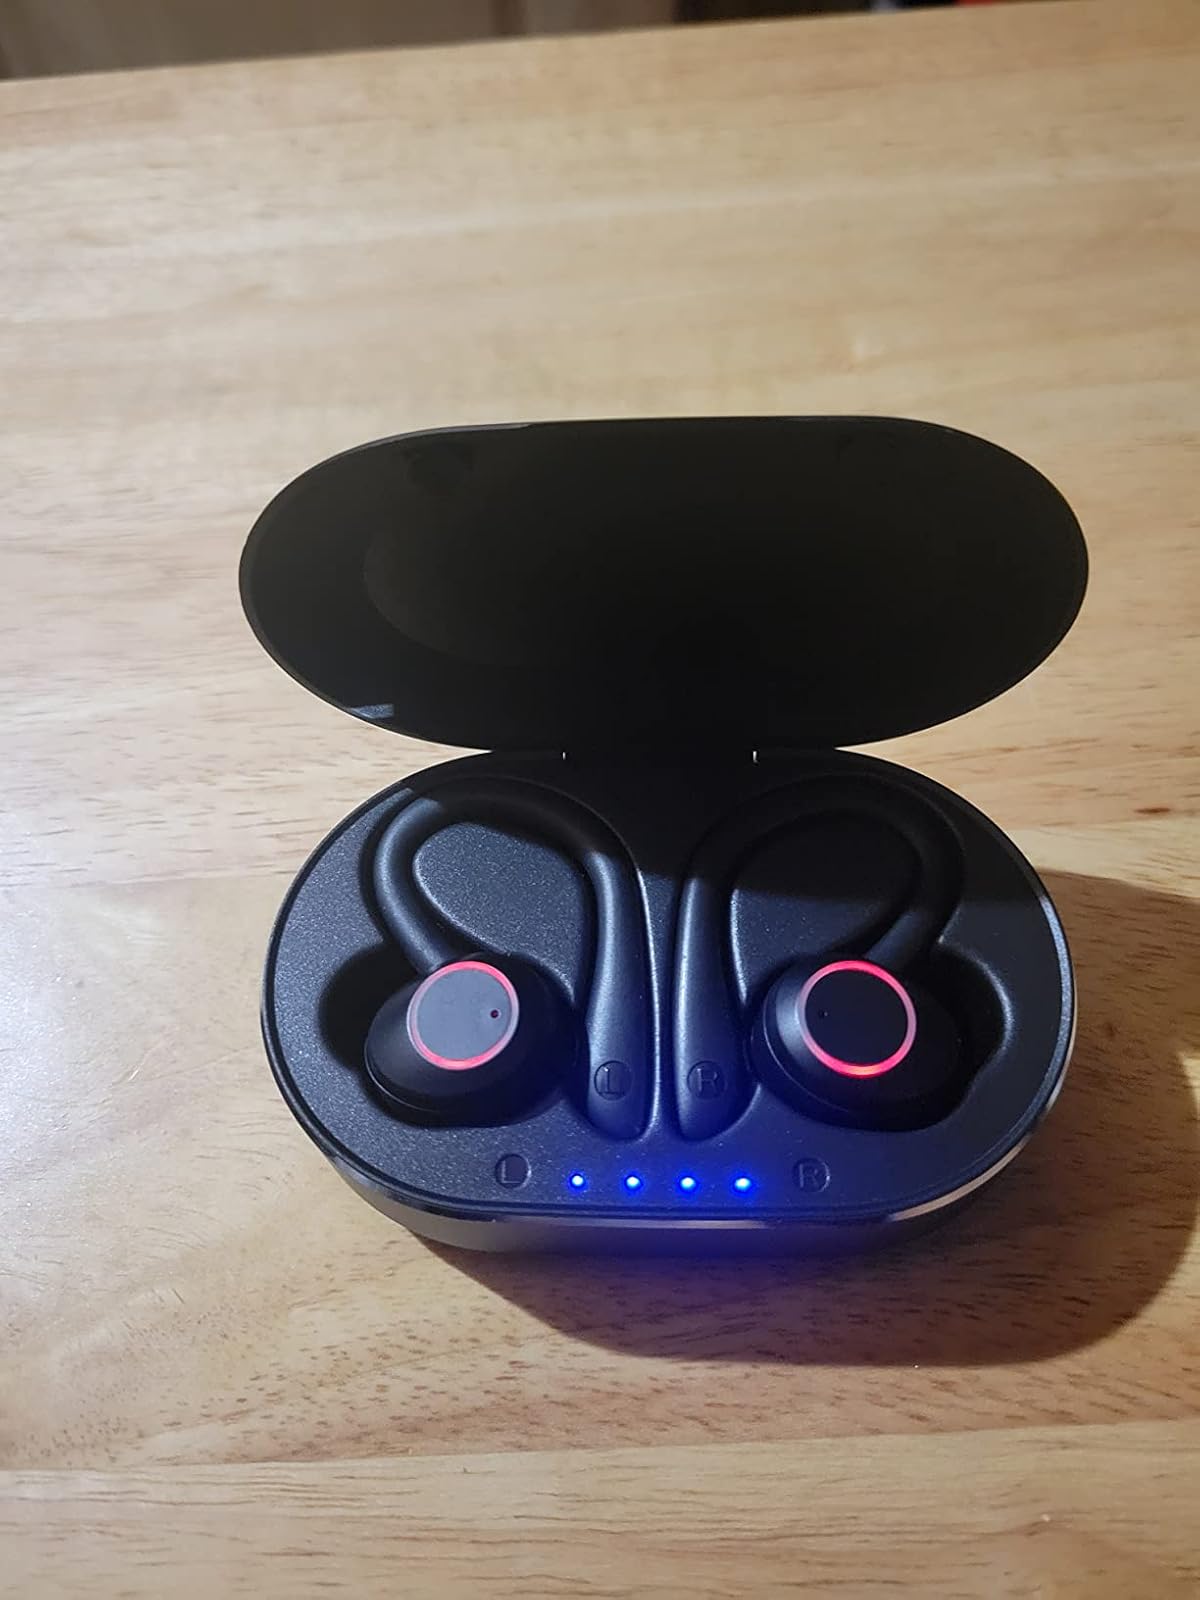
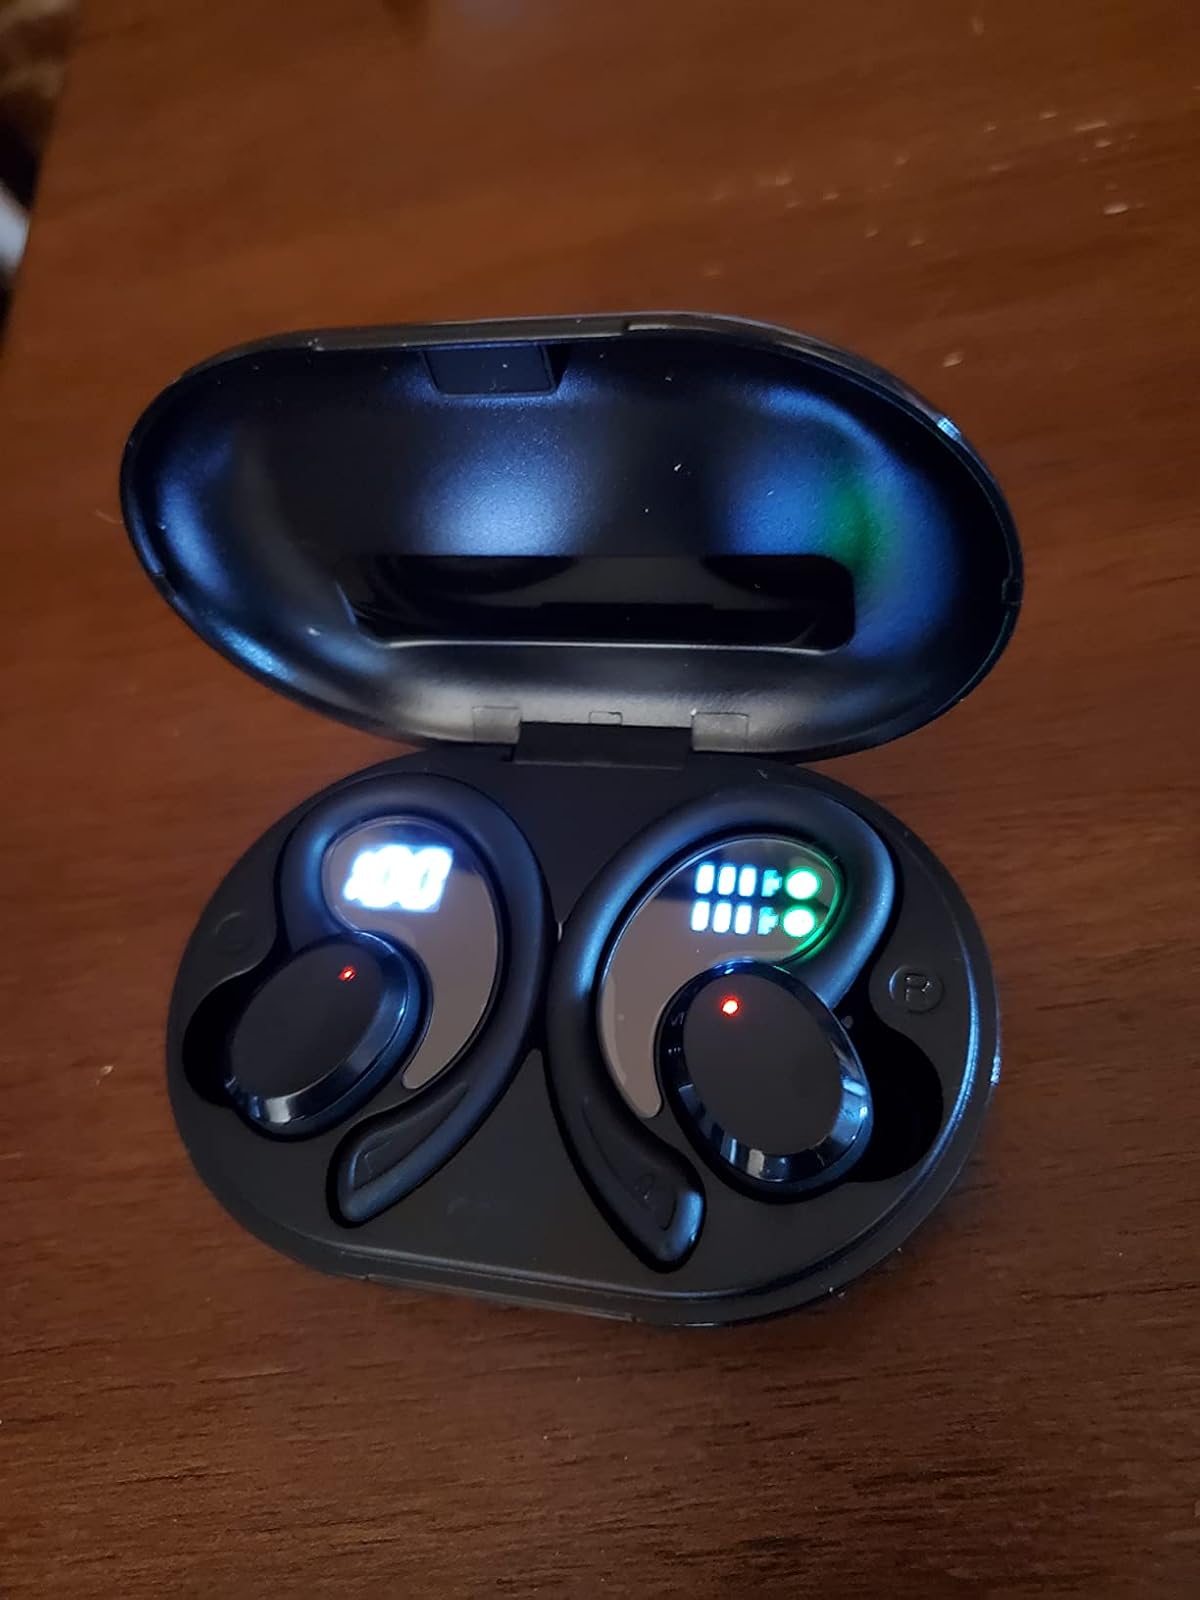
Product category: earbuds
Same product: no